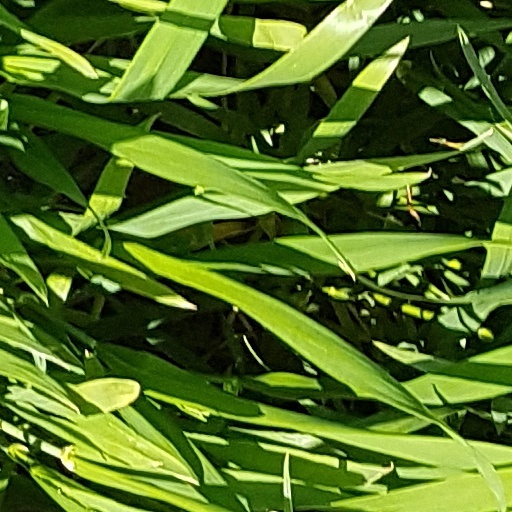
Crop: wheat